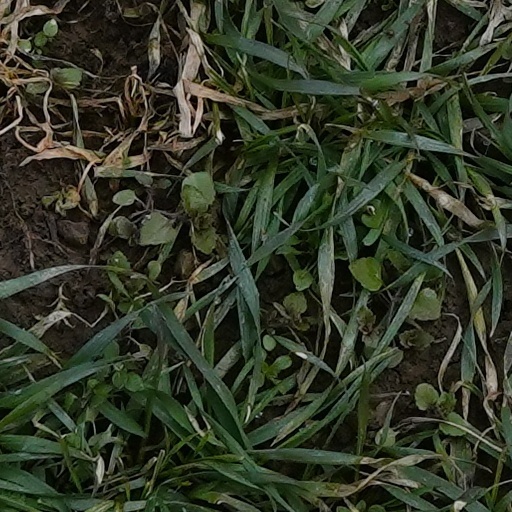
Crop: wheat